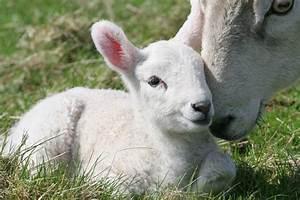
sheep